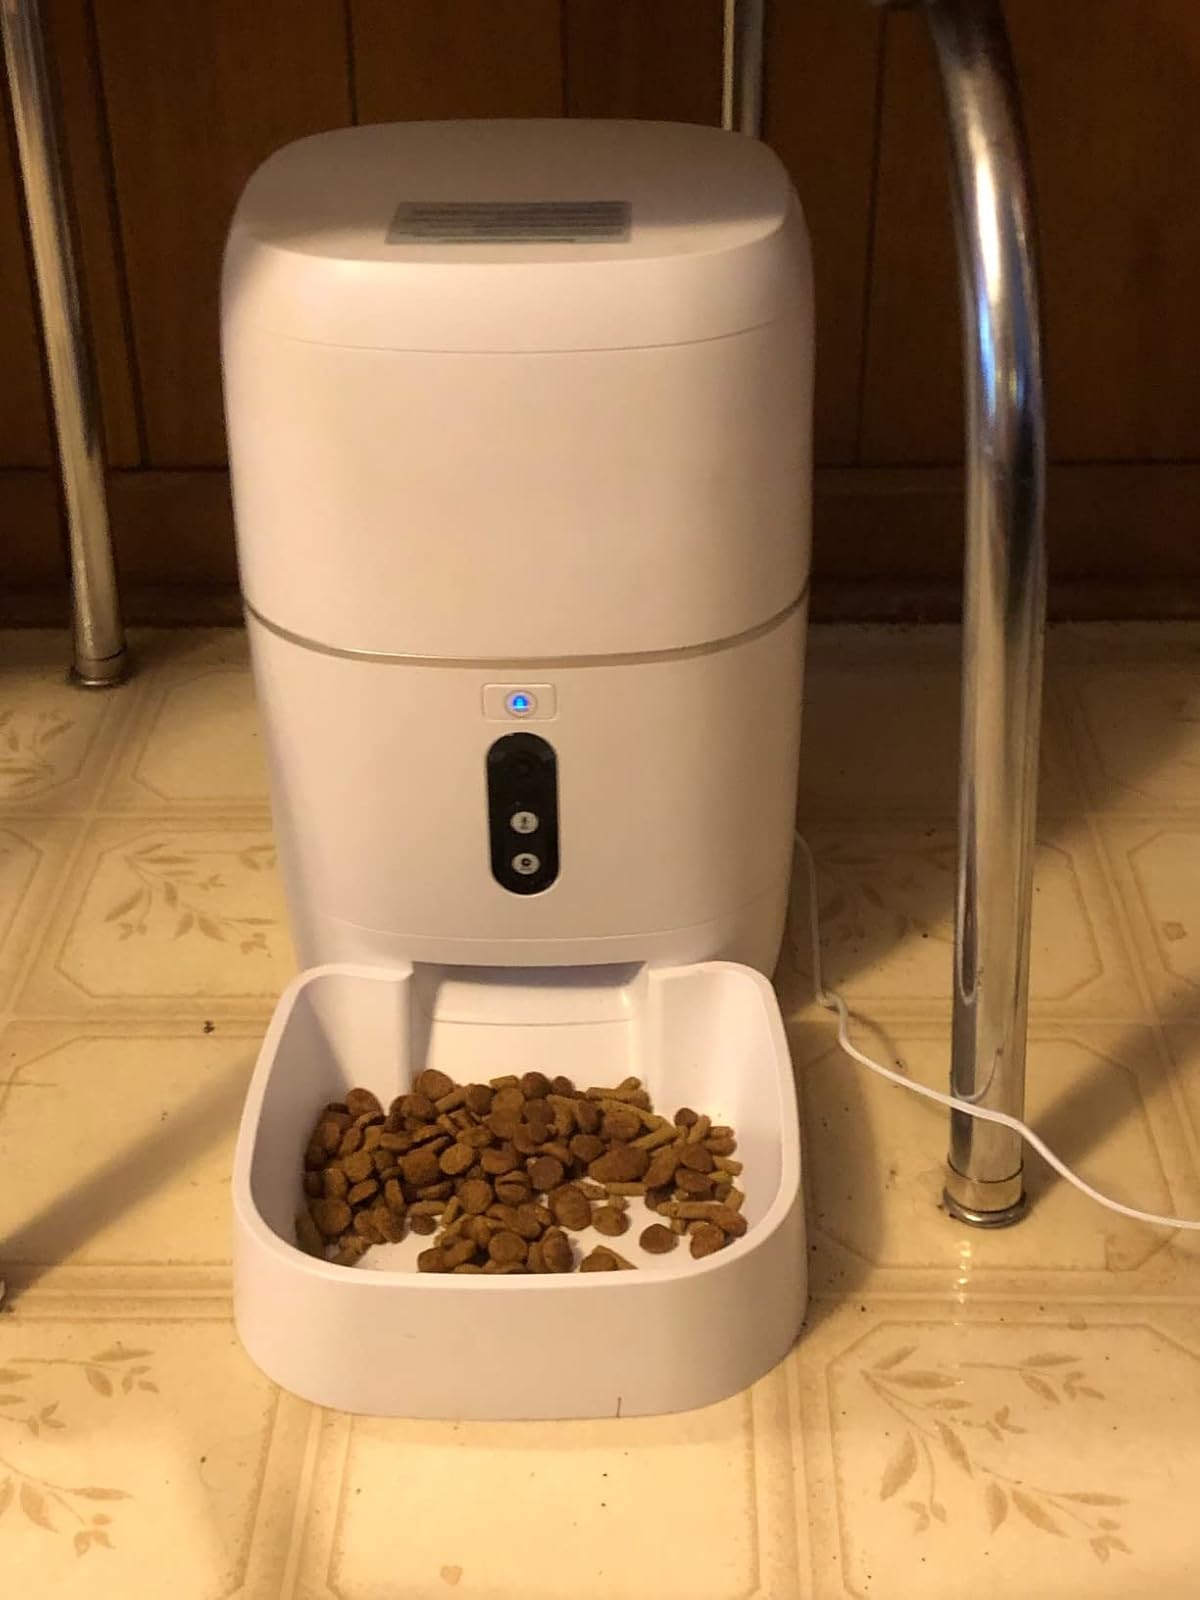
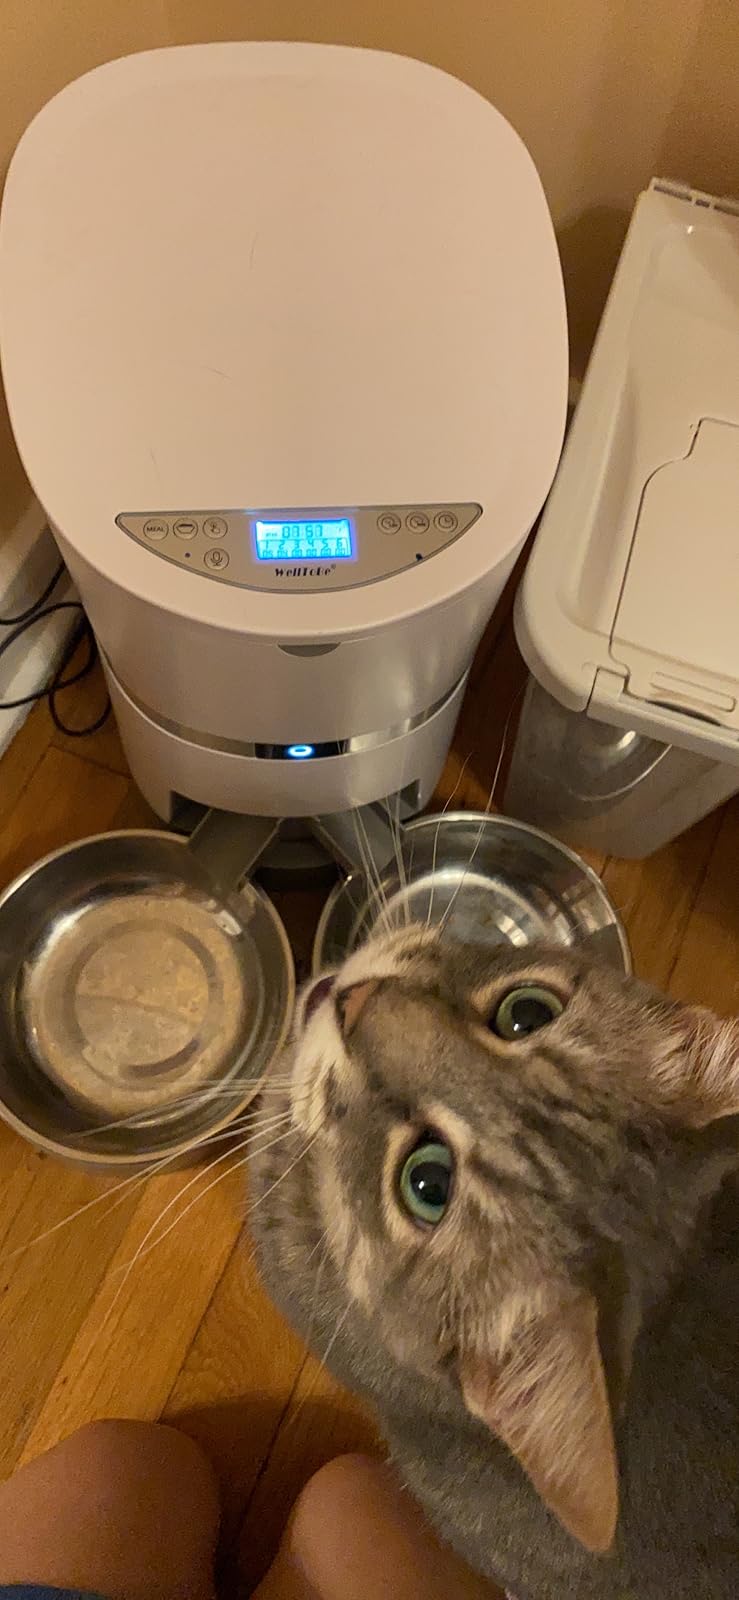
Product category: items_feeder
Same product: no